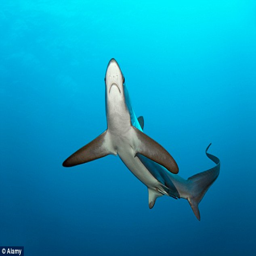
the species is not yet known but it suggestions are it could have been biological genus